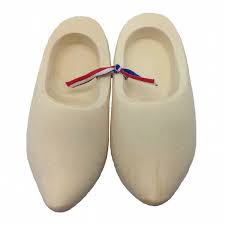
Label: Clog